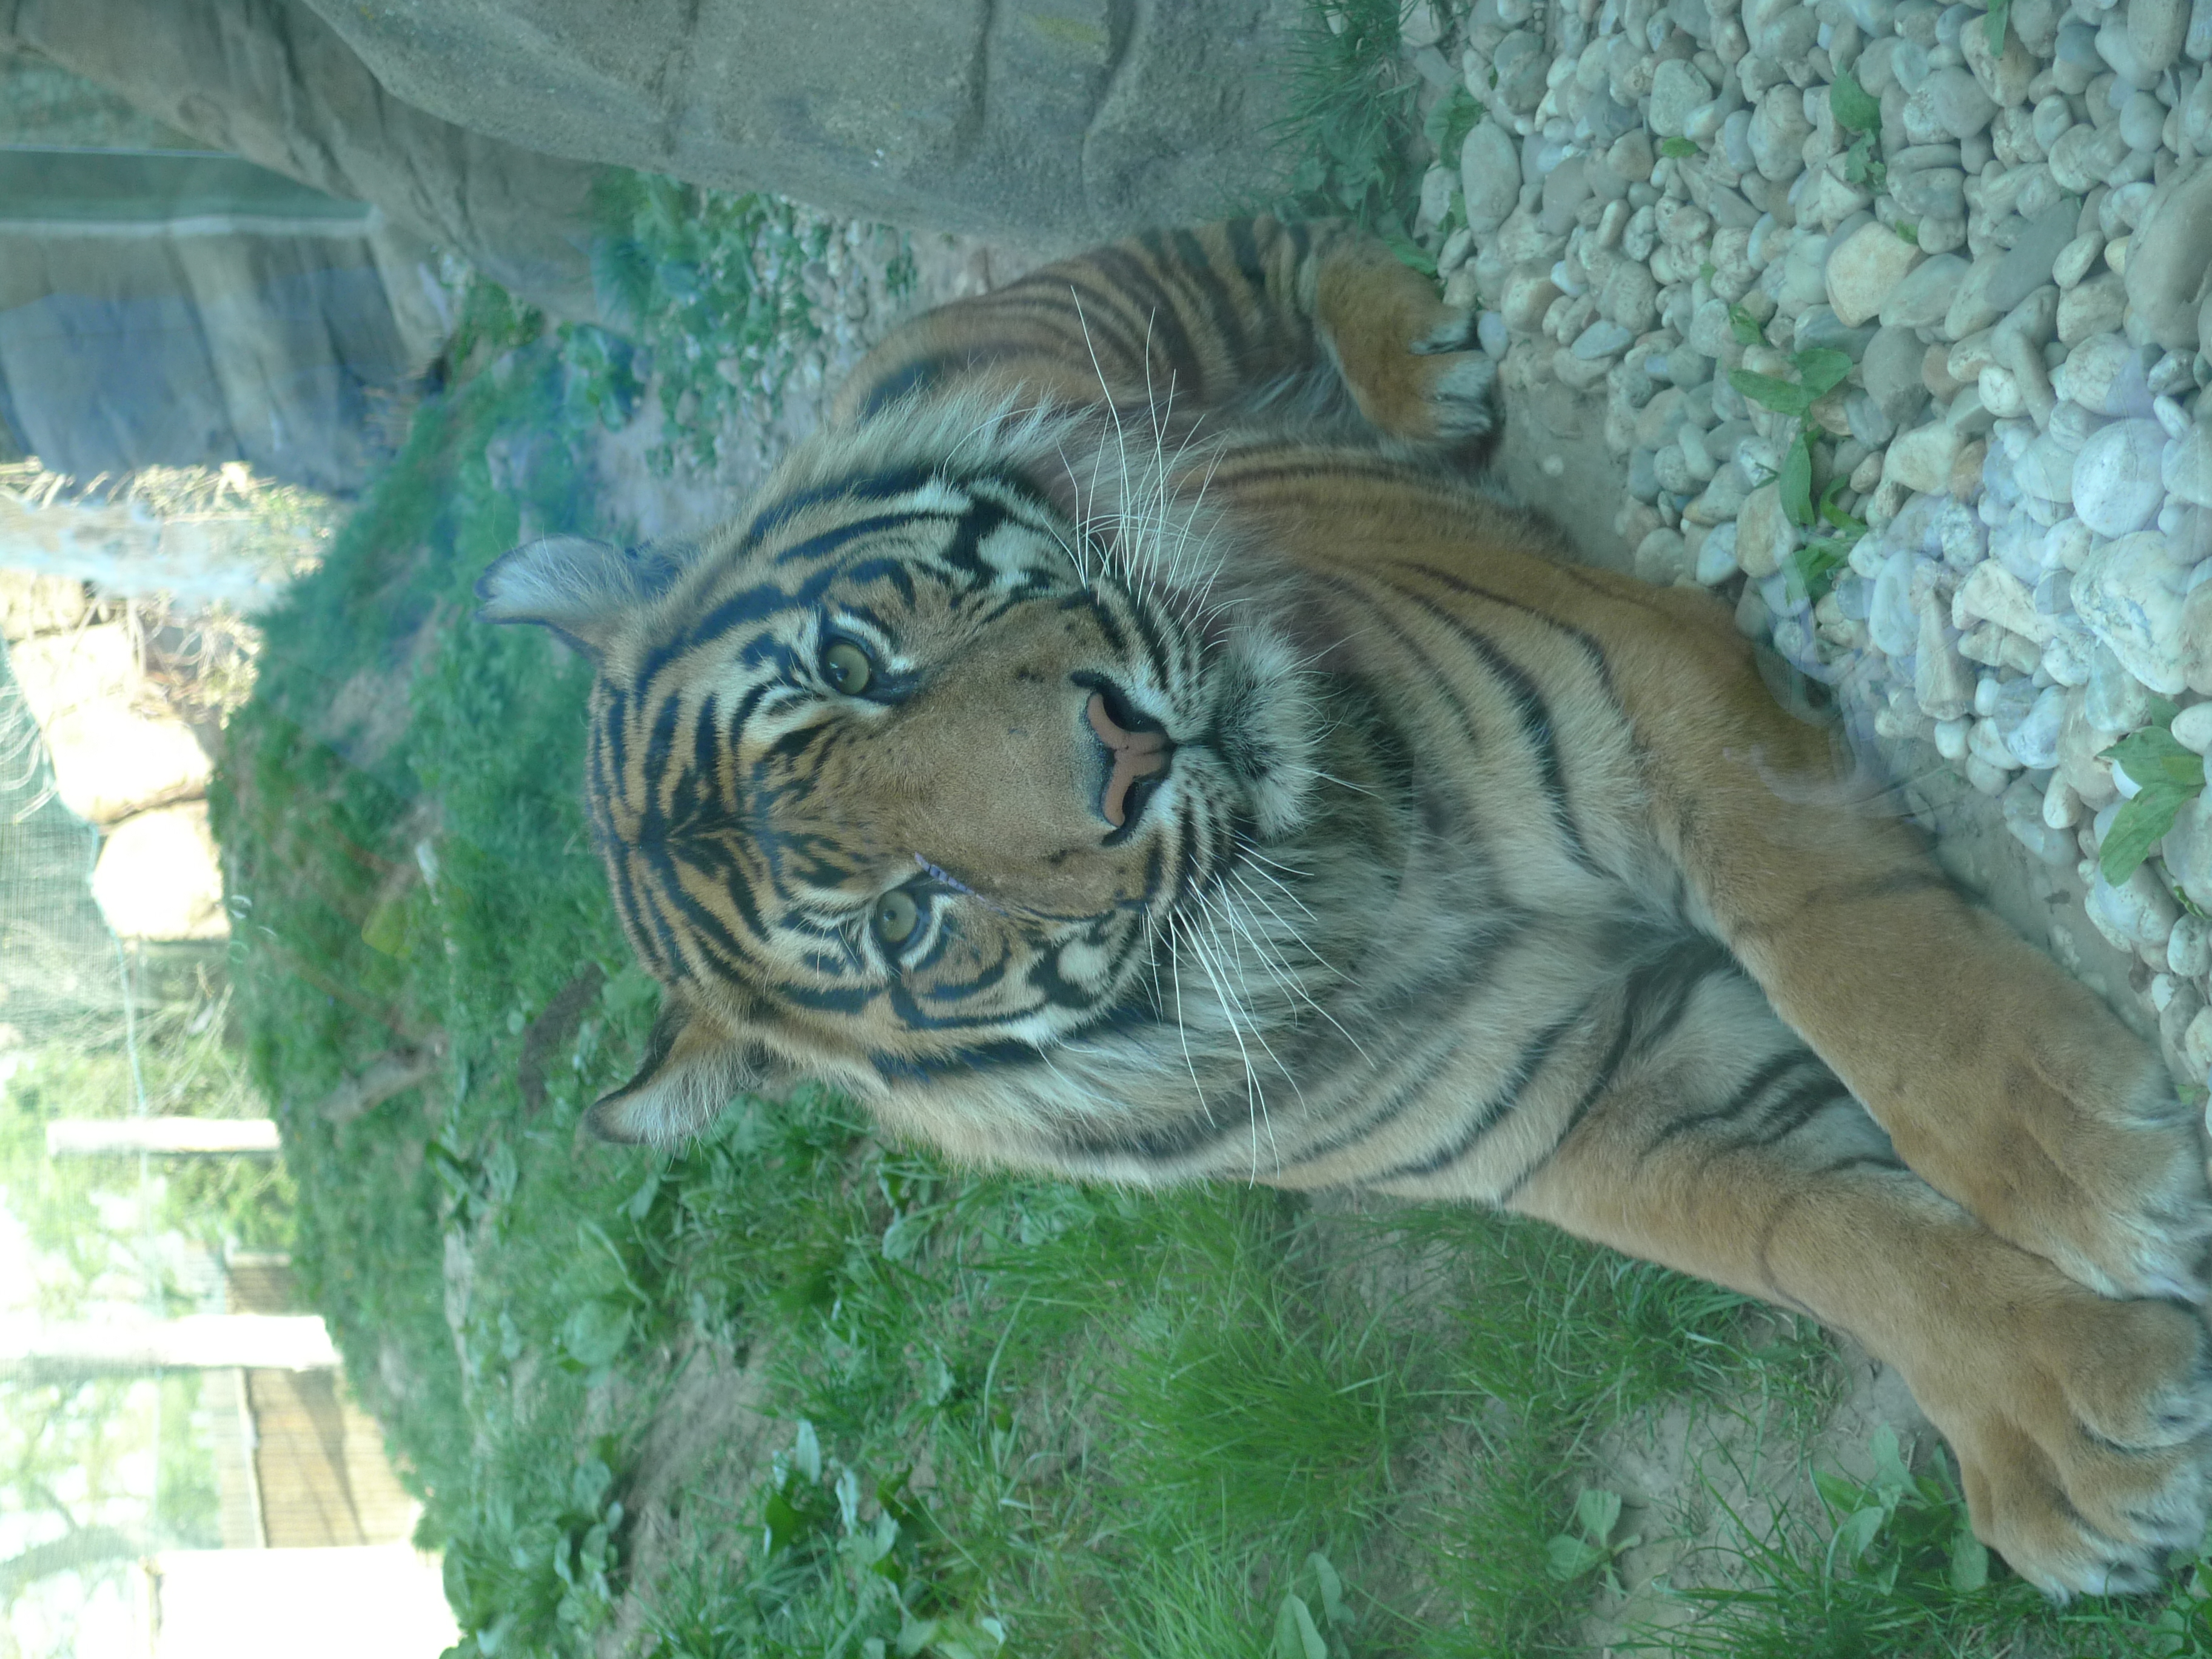
wildlife, zoo, cat, mammal, fauna, tiger, vertebrate, groskatze, big cats, cat like mammal